Cándido López

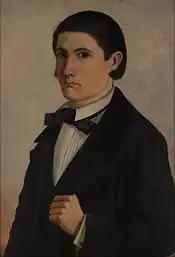
An early self-portrait (1858)

It seems to have been López's principal intention as an artist to document war scenes, but only certain “epic” moments, yet without including any eloquence and chauvinism. He also tried to remain “neutral” from the Triple Alliance's (Brazil, Argentina, and Uruguay) perspective and seems to have made a sincere effort.